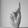
ASL letter: K